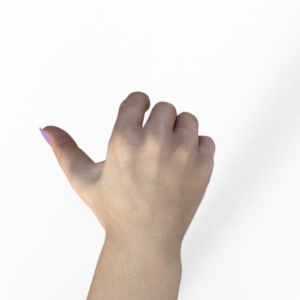
Label: rock